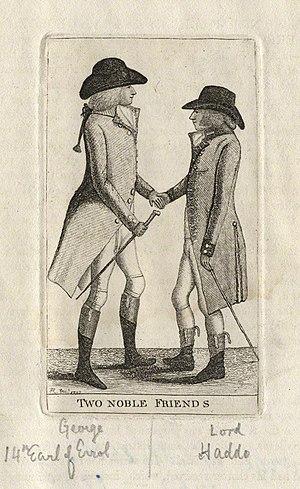
George Gordon, Lord Haddo était un franc-maçon écossais et le fils aîné de George Gordon.